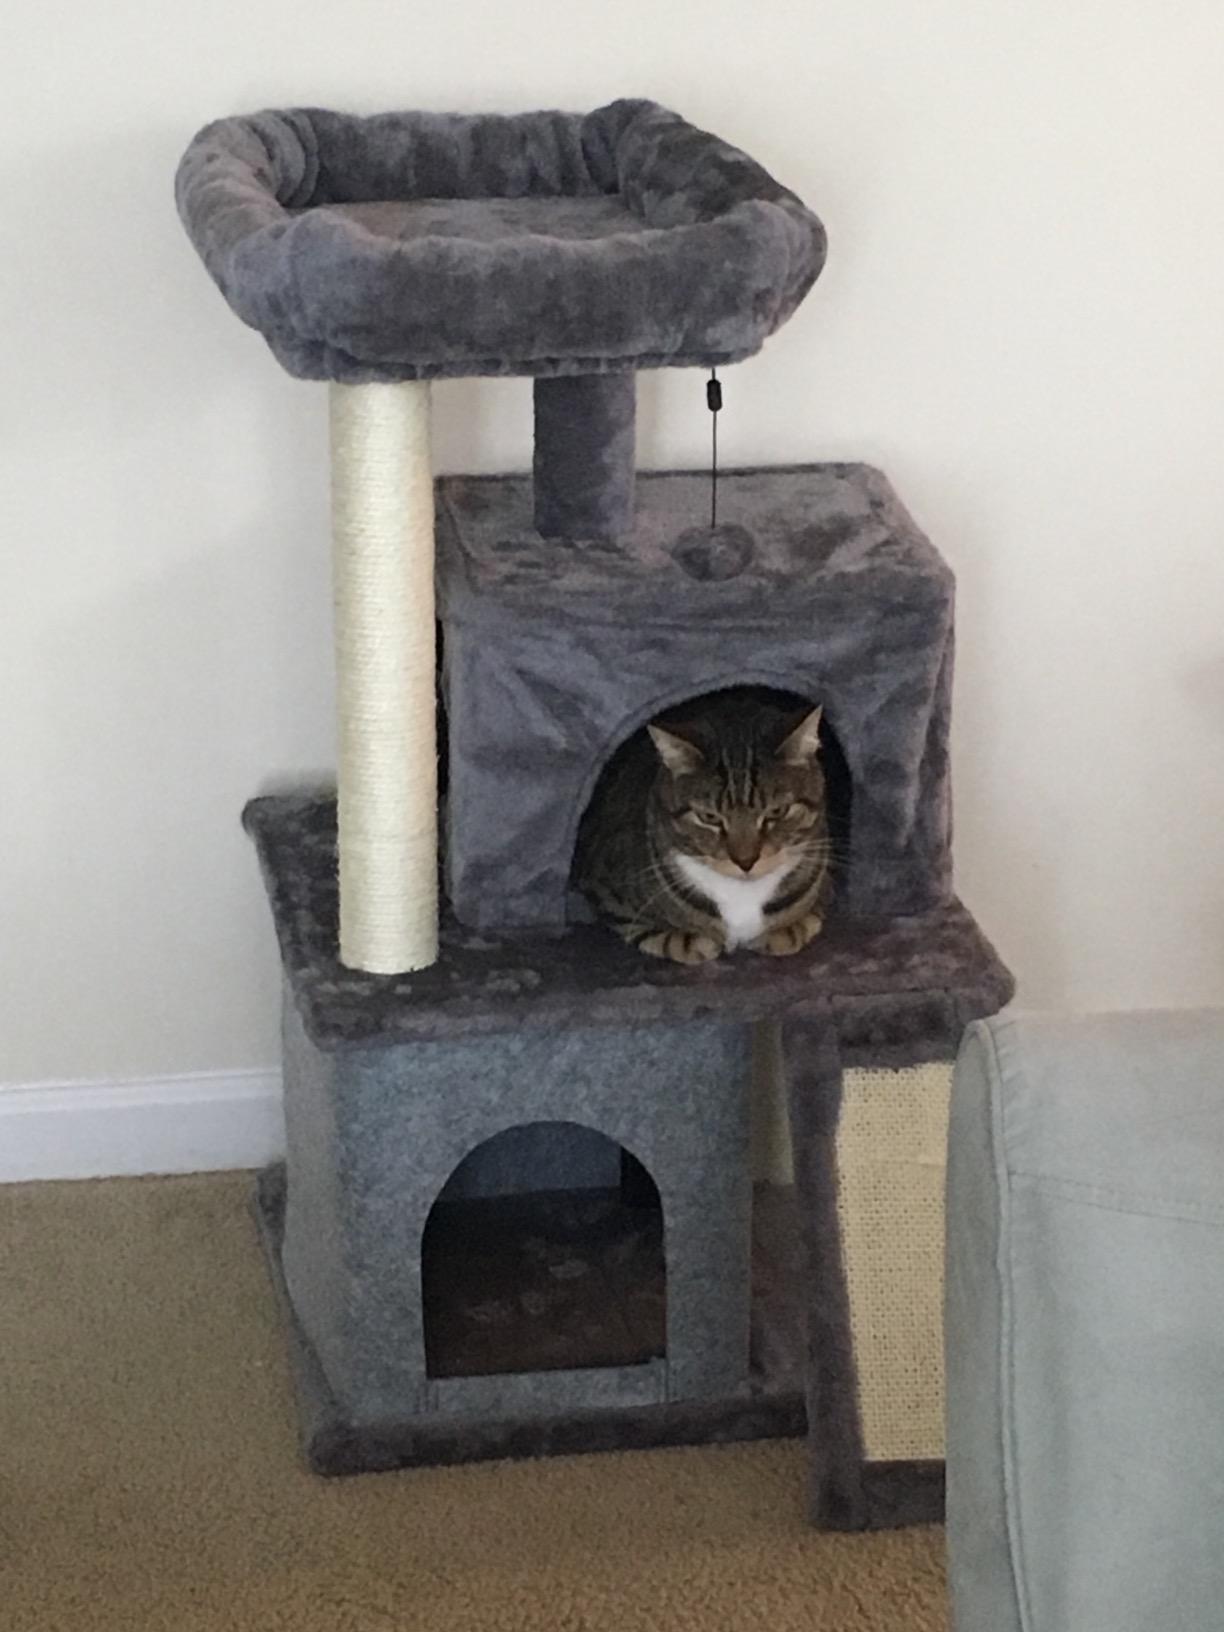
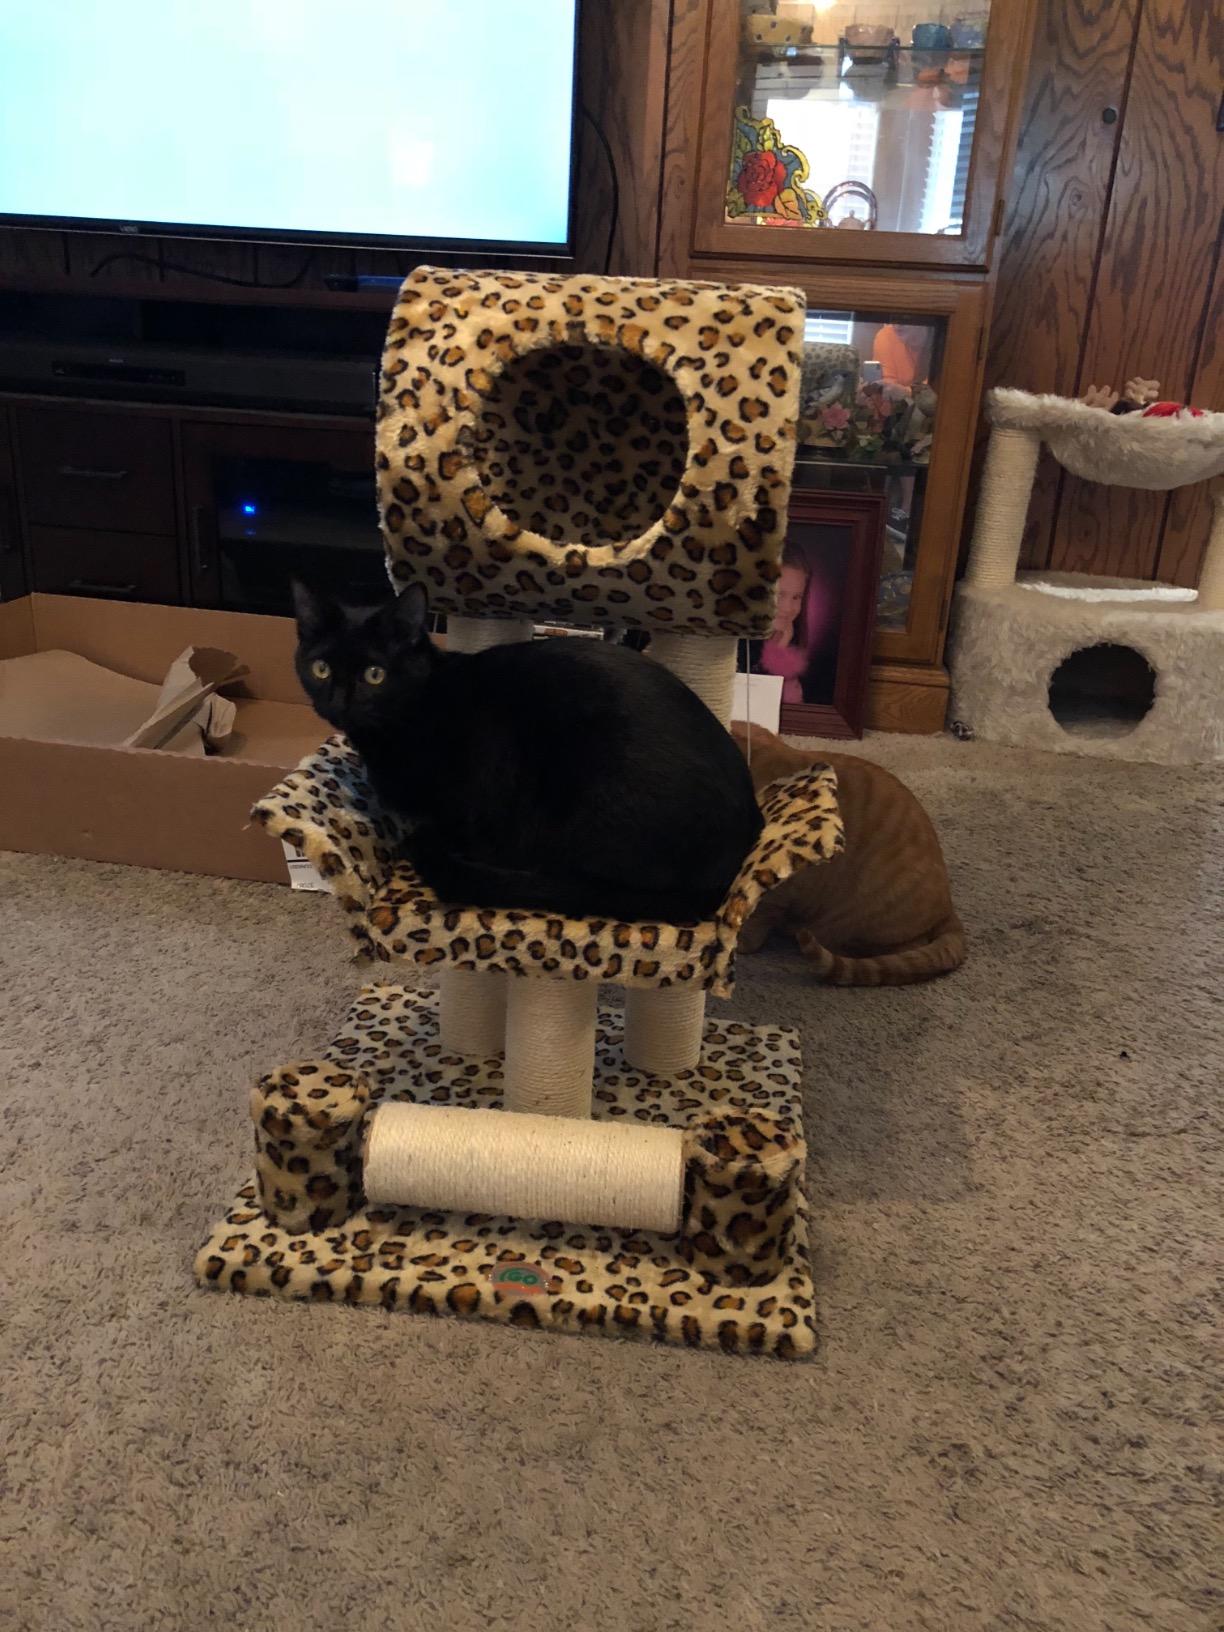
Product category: items_cat tree
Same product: no